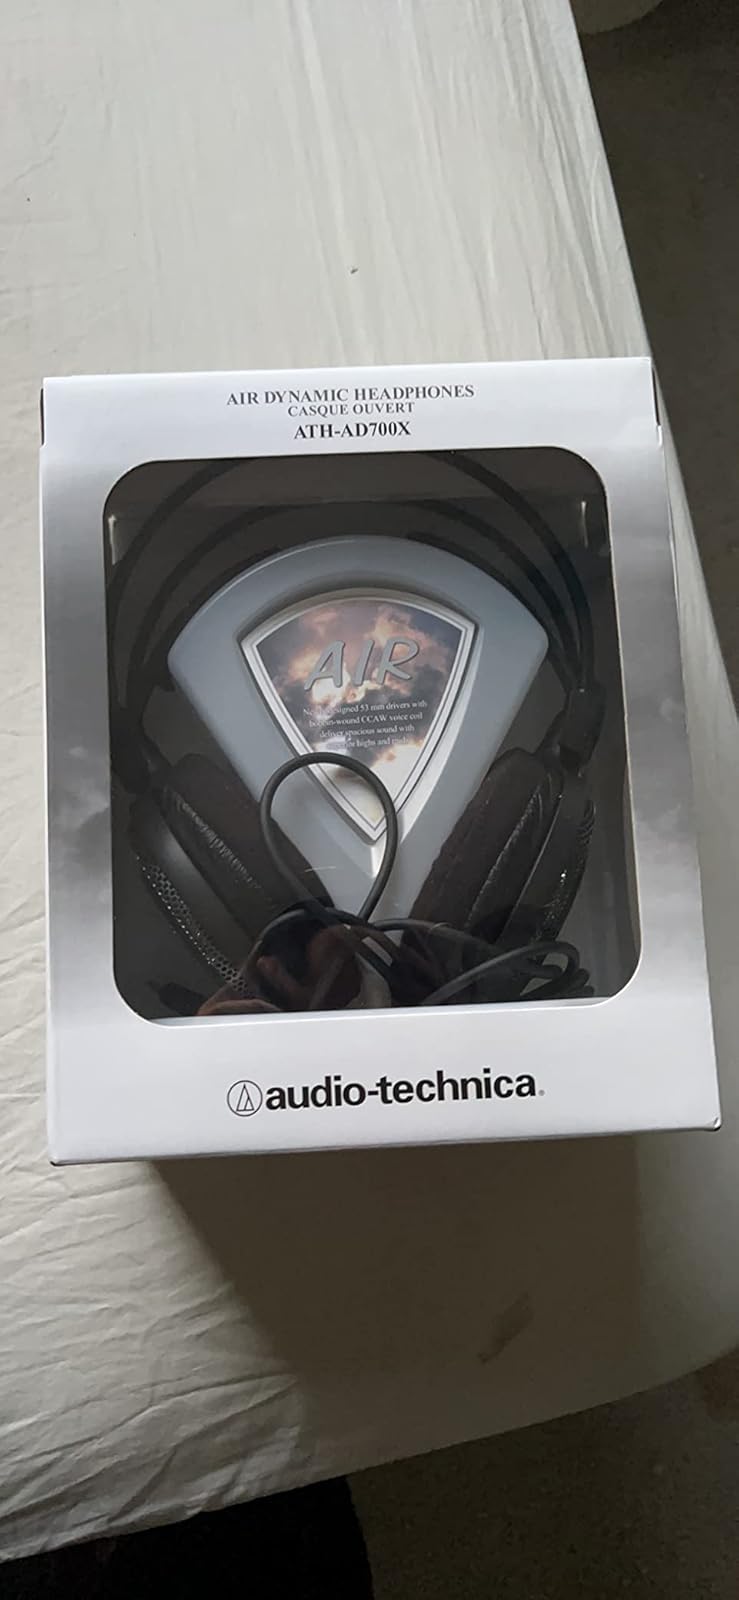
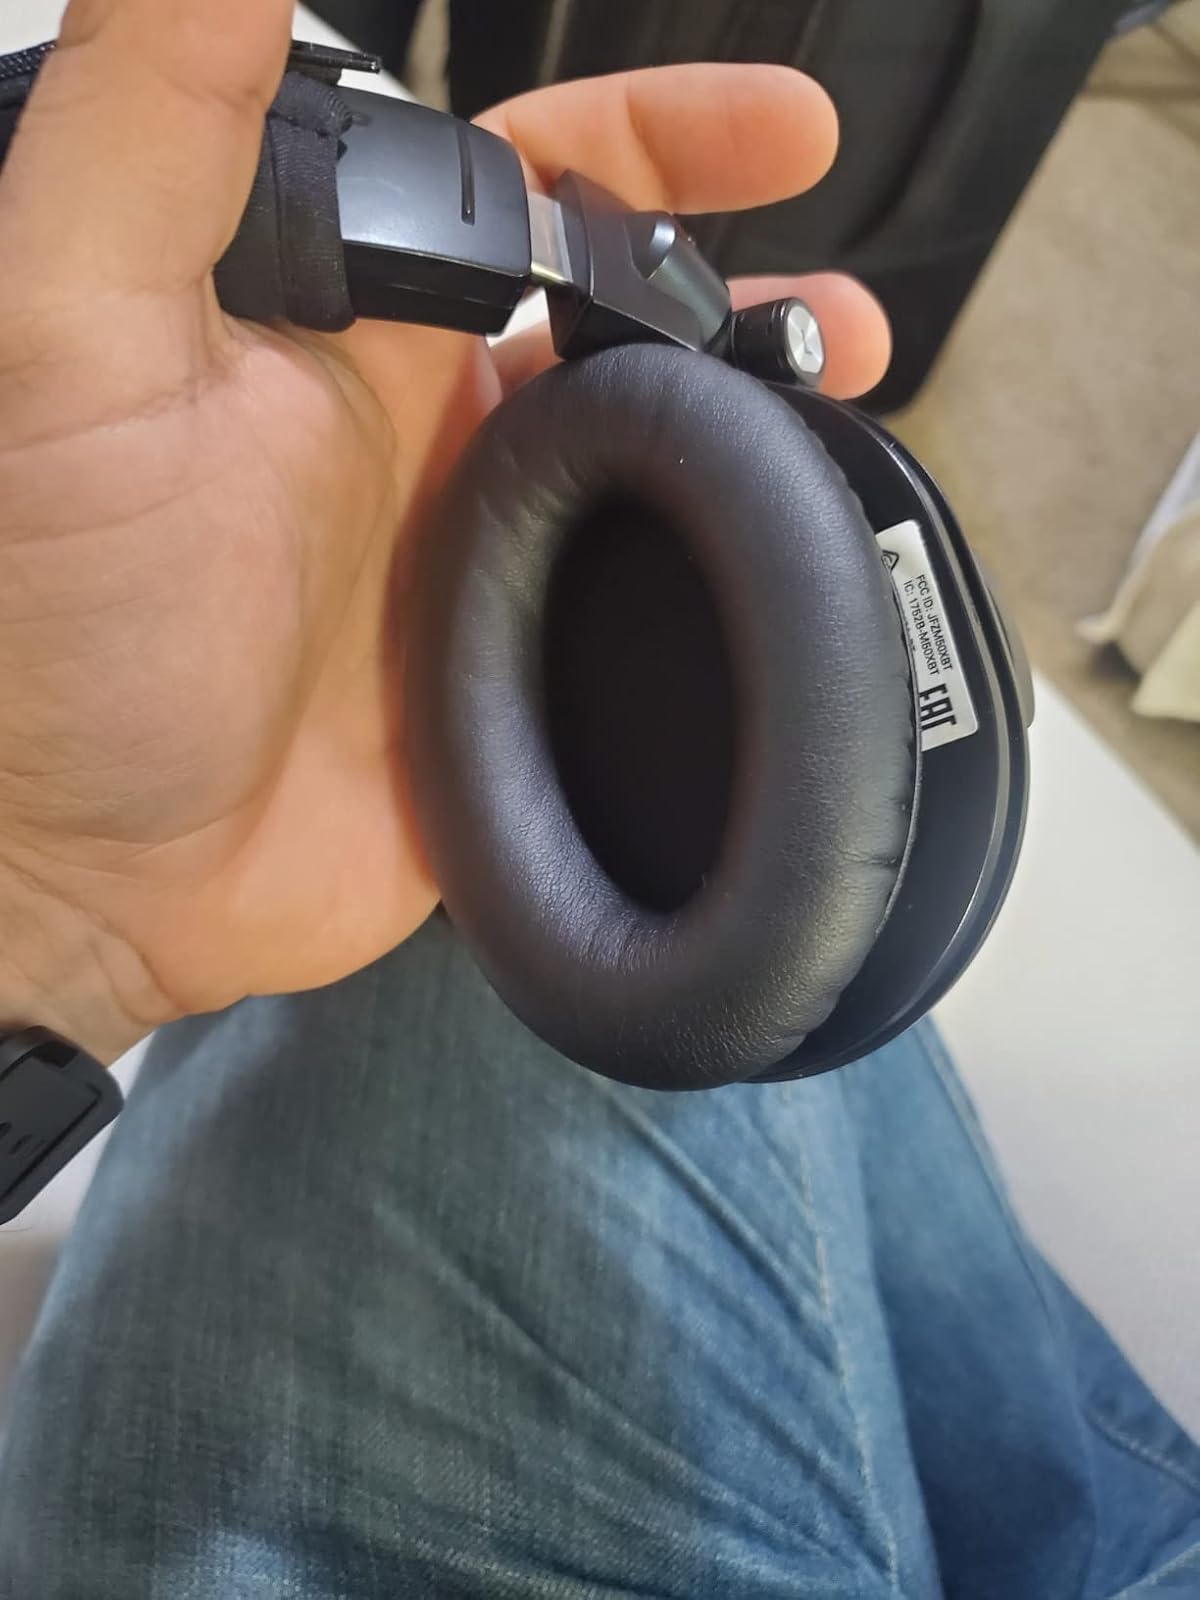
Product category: headphones
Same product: no